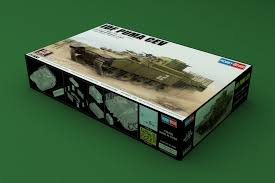
Label: BMP